Murray River Flag

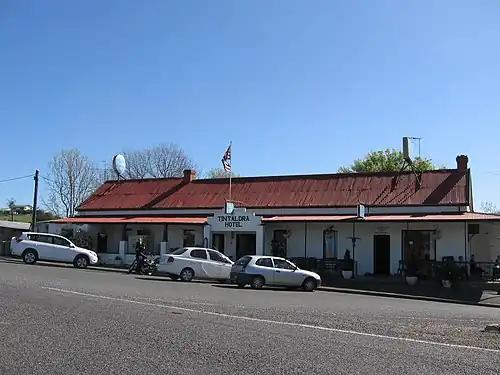
The Upper Murray flag flying above the historic Tintaldra Hotel, Tintaldra, Victoria.(2008)

Today the Murray River is represented by three flags, each similar but based on different interpretations of the original description. The Upper Murray Flag has darker blue bands on its flag, representing the darker waters of the river's upper reaches. This design was also the house flag of the Murray River Steam Navigation Co. which suggests that it is a lineal descendant of the original flag design. The Lower Murray Flag, used predominantly in South Australia, is distinguished by the use of pale blue bands representing the lighter coloured water of the lower reaches of the Murray. A third variant, the Combined Murray Flag, is used on the upper reaches of the Murray in New South Wales.